Brandon Jones (racing driver)

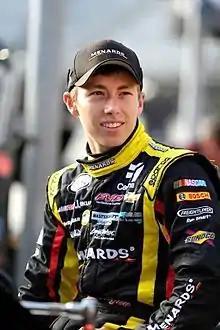
Jones at Kentucky Speedway in September 2015

In 2014, Jones would move into the K&N Pro Series East full-time for Turner Scott Motorsports, joining fellow teenager Ben Rhodes. Jones also ran an expanded Truck Series schedule and select ARCA Racing Series events. Jones' efforts would be headed by another former driver Shane Huffman. Jones won his debut ARCA race at Winchester Speedway, scored a second win at Indianapolis Raceway Park and finished third at Madison International Speedway. He would score his first K&N Pro Series win at Iowa Speedway in August, holding off former teammate Kenzie Ruston and Cole Custer. After 14 of 16 races in the K&N East Series and three Truck Series races, which included a fourth-place finish at Dover, Jones would part ways with TSM due to internal issues in the organization, joining Richard Childress Racing for the remaining K&N races. Jones would run the 33 truck for GMS Racing in two additional races, sponsored by Rheem brand Russell. He would finish 4th in the K&N Pro Series East standings.